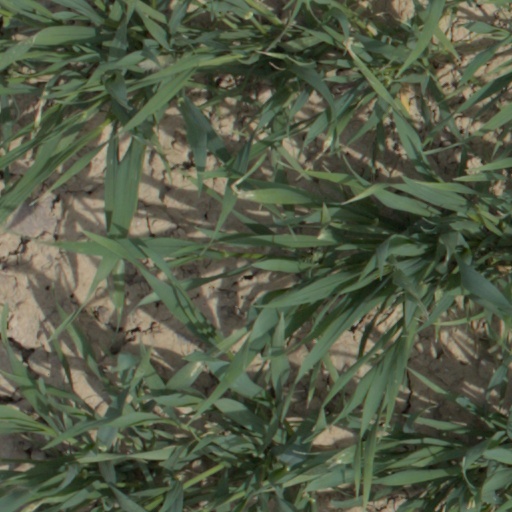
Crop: wheat